Armoured reconnaissance

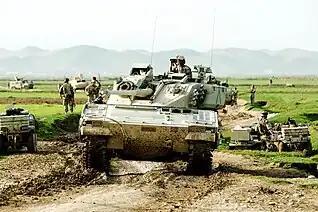
A CV90 armoured reconnaissance vehicle of the Norwegian Army on patrol in Afghanistan

Armoured reconnaissance also Combat reconnaissance vehicle is the combination of terrestrial reconnaissance with armoured warfare by soldiers using tanks and wheeled or tracked armoured reconnaissance vehicles. While the mission of reconnaissance is to gather intelligence about the enemy with the use of reconnaissance vehicles, armoured reconnaissance adds the ability to fight for information, and to have an effect on and to shape the enemy through the performance of traditional armoured tasks.